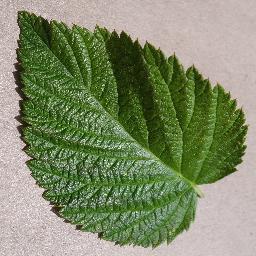
Label: Raspberry___healthy